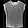
Label: T - shirt / top